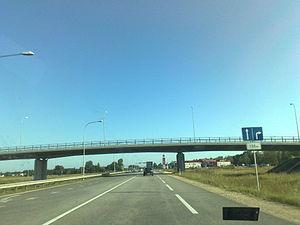
La route européenne 67 aussi appelée Via Baltica est une route reliant Helsinki à Prague en passant par Tallinn, Riga et Varsovie. Le développement de cette voie routière avec des fonds européens importants fait l'objet d'une forte opposition.